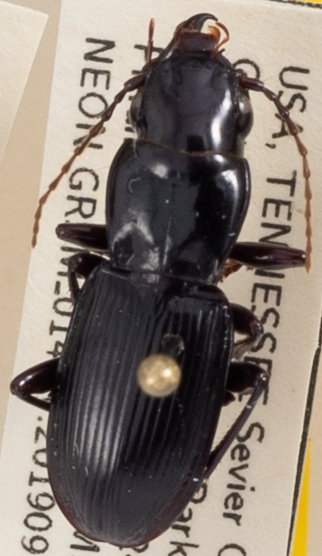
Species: Pterostichus acutipes acutipes
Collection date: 2019-09-17
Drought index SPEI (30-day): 0.17
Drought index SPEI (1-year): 2.09
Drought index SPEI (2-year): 2.09